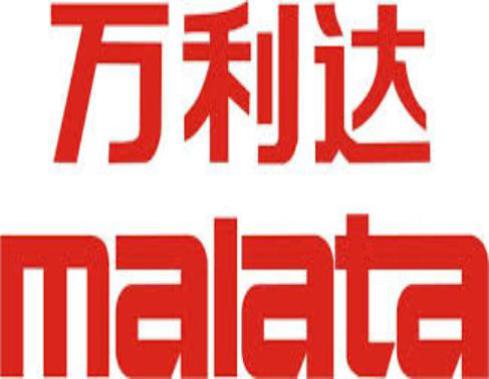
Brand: malata-1
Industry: Electronic